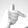
ASL letter: T